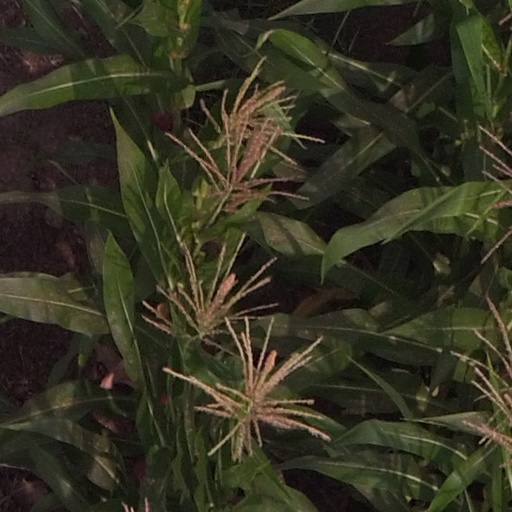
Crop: maize; corn